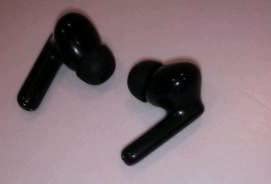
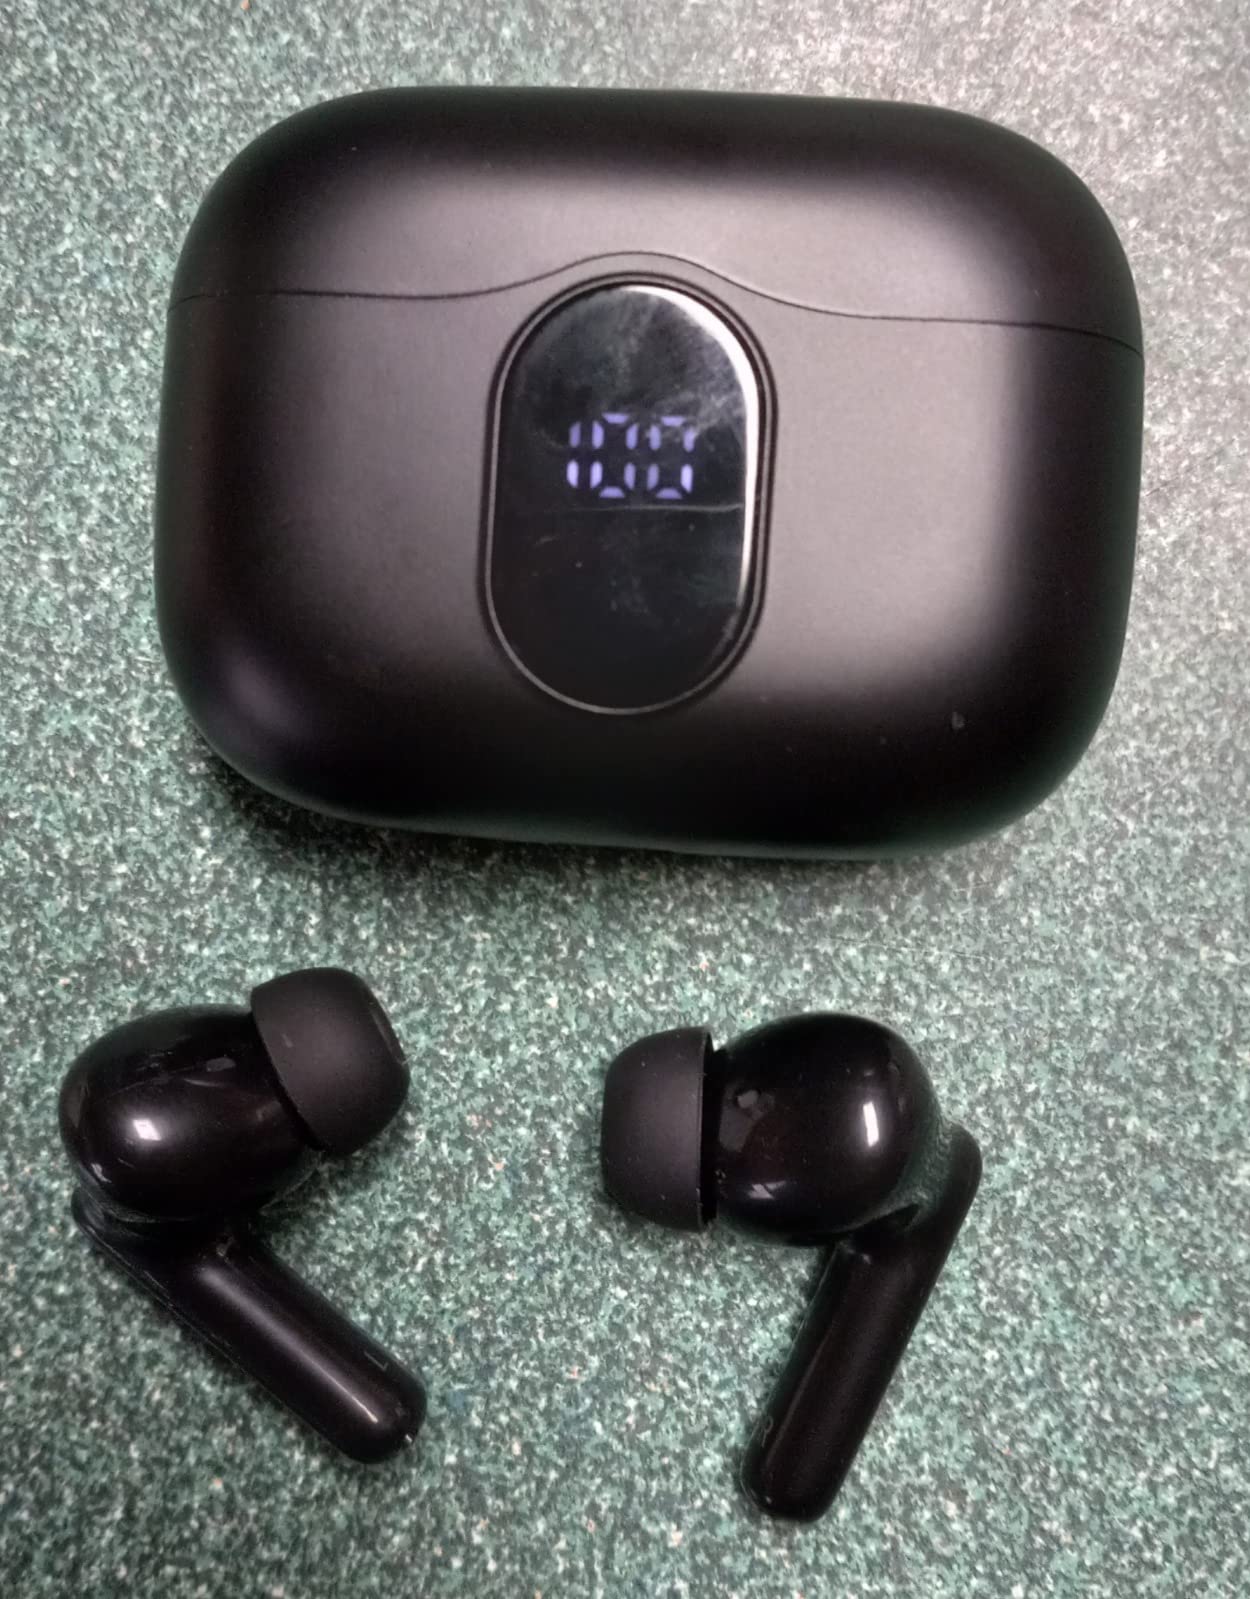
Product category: earbuds
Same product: yes